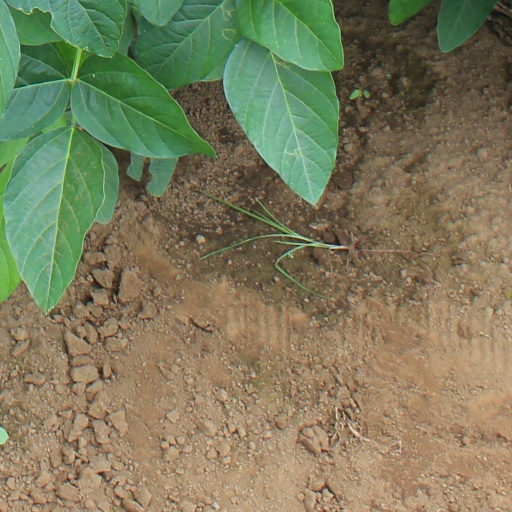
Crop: soybean